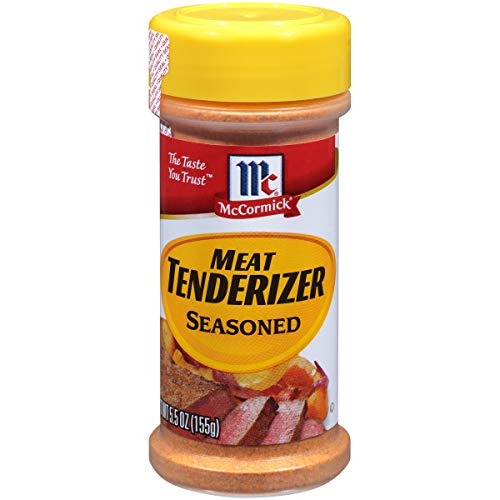
Item Name: McCormick Seasoned Meat Tenderizer, 5.5 oz
Bullet Point 1: McCormick Seasoned Meat Tenderizer gently tenderizes tougher cuts of meat
Bullet Point 2: Use on budget-friendly cuts of beef, pork and poultry
Bullet Point 3: For tenderized meat with natural savory flavor
Bullet Point 4: A simple seasoned blend containing salt, onion, dextrose, paprika, garlic, tomato powder, and bromelain
Bullet Point 5: Bromelain is an enzyme naturally found in pineapple that tenderizes
Value: 5.5
Unit: Ounce

Price: 12.805